Giacomo Barozzi da Vignola

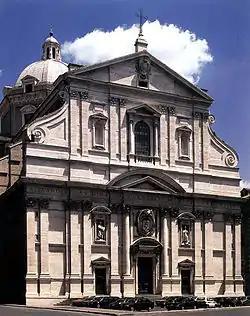
Church of the Gesù, Rome, also named Church of the Most Holy Name of Jesus at the "Argentina"

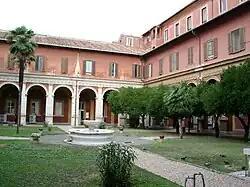
Cloister of the Pontifical University of Saint Thomas Aquinas, "Angelicum" is traditionally attributed to Vignola but completed after his death. Ten arches on the long sides and seven on the short are sustained by pilasters with Tuscan-style ornamentation that rise from high plinths. A simple frieze with smooth triglyphs and metopes separates the lower from the upper levels.

Like many other architects, Vignola submitted his plans for completing the facade of San Petronio, Bologna. Designs by Vignola, in company with Baldassare Peruzzi, Giulio Romano, Andrea Palladio and others furnished material for an exhibition in 2001